Pranāma

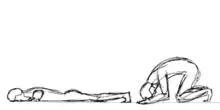
Ashtanga and Dandavat Pranāma.

It is a Hindu custom to apologize in the form of a hand gesture with the right hand when a person's foot accidentally touches a book or any written material (which are considered as a manifestation of the goddess of knowledge Saraswati), money (which is considered as a manifestation of the goddess of wealth Lakshmi) or another person's leg. The offending person first touches the object with the fingertips and then the forehead and/or chest.